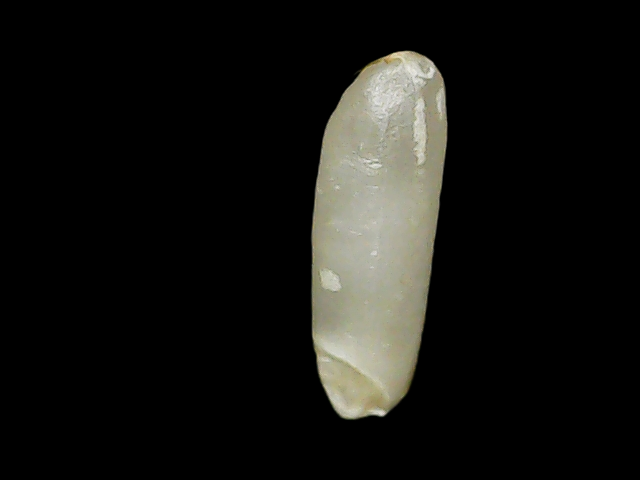
Rice variety: Binadhan7